Bossiney

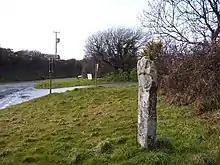
Hendra Cross

Bossiney lies within the Cornwall Area of Outstanding Natural Beauty (AONB). A nearby beach is known as Bossiney Haven.